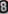
Number: 8